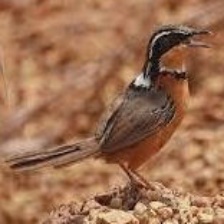
Species: COLLARED CRESCENTCHEST
Scientific name: MELANOPAREIA TORQUATA